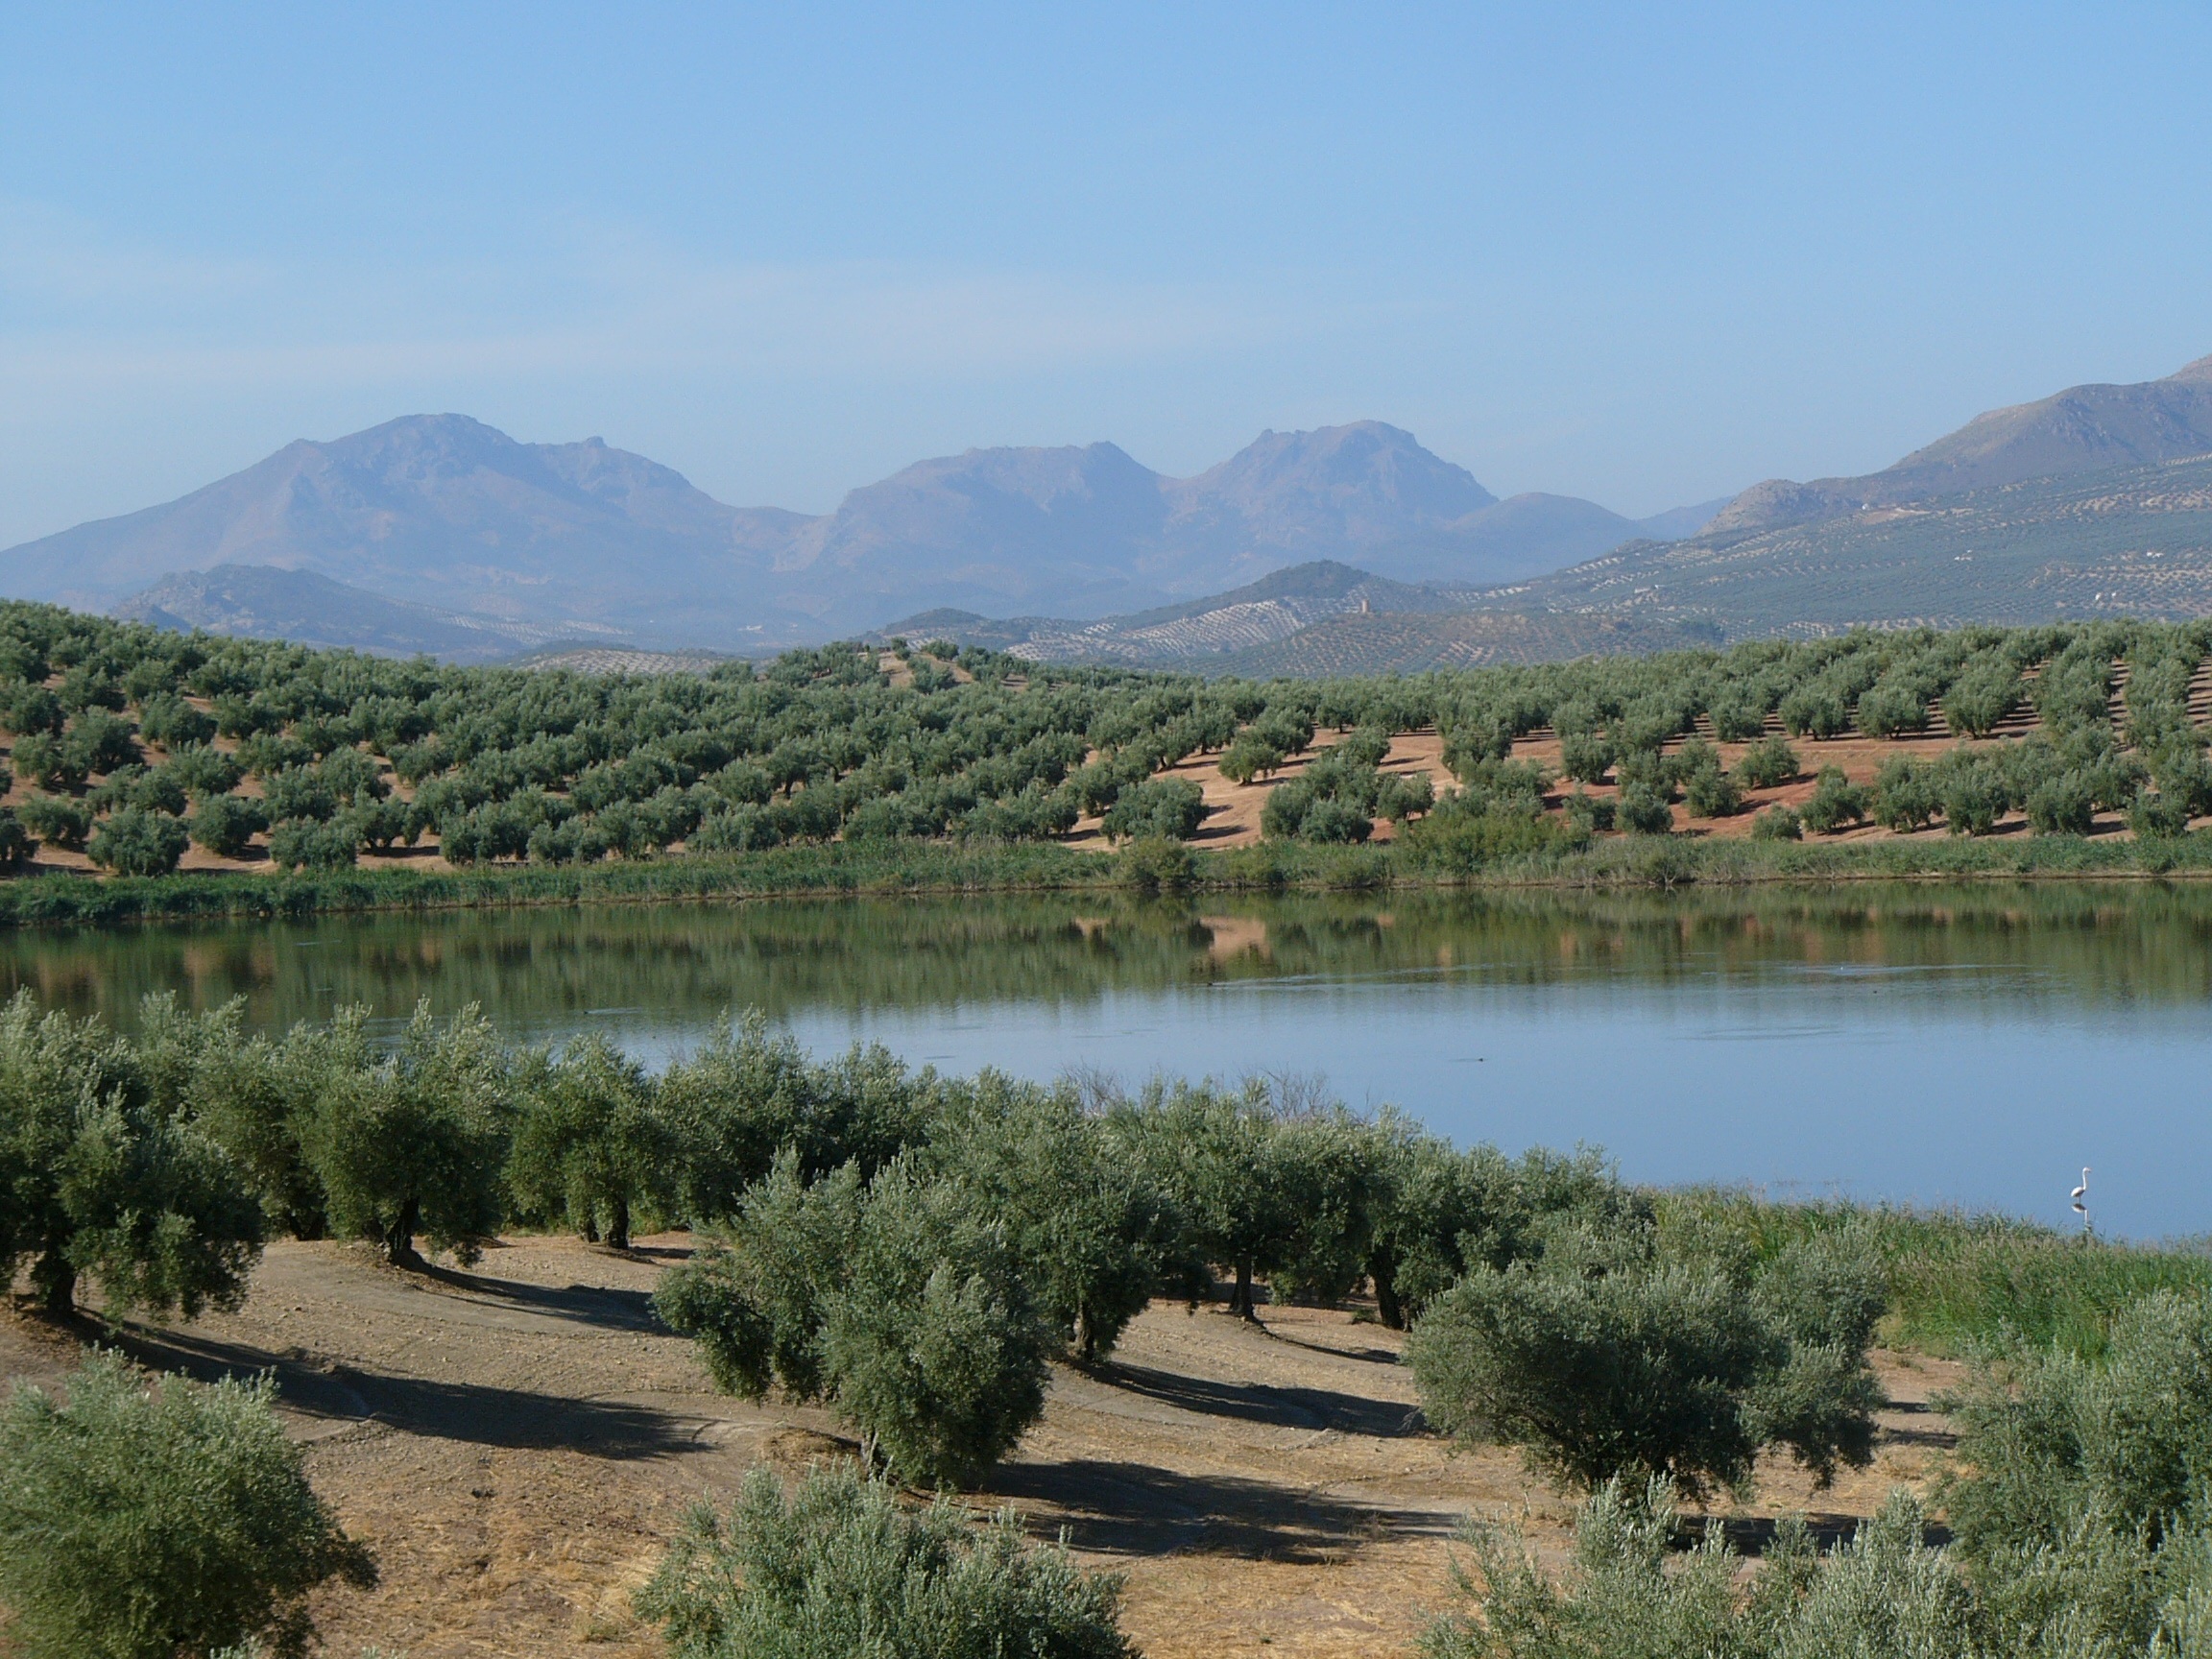
landscape, nature, wilderness, mountain, sky, field, hill, lake, valley, vegetable, reservoir, agriculture, ridge, plain, trees, mountains, landscapes, wetland, crops, plateau, olivas, loch, ecosystem, olive, olive trees, tarn, aove, ja n, natural environment, mountainous landforms